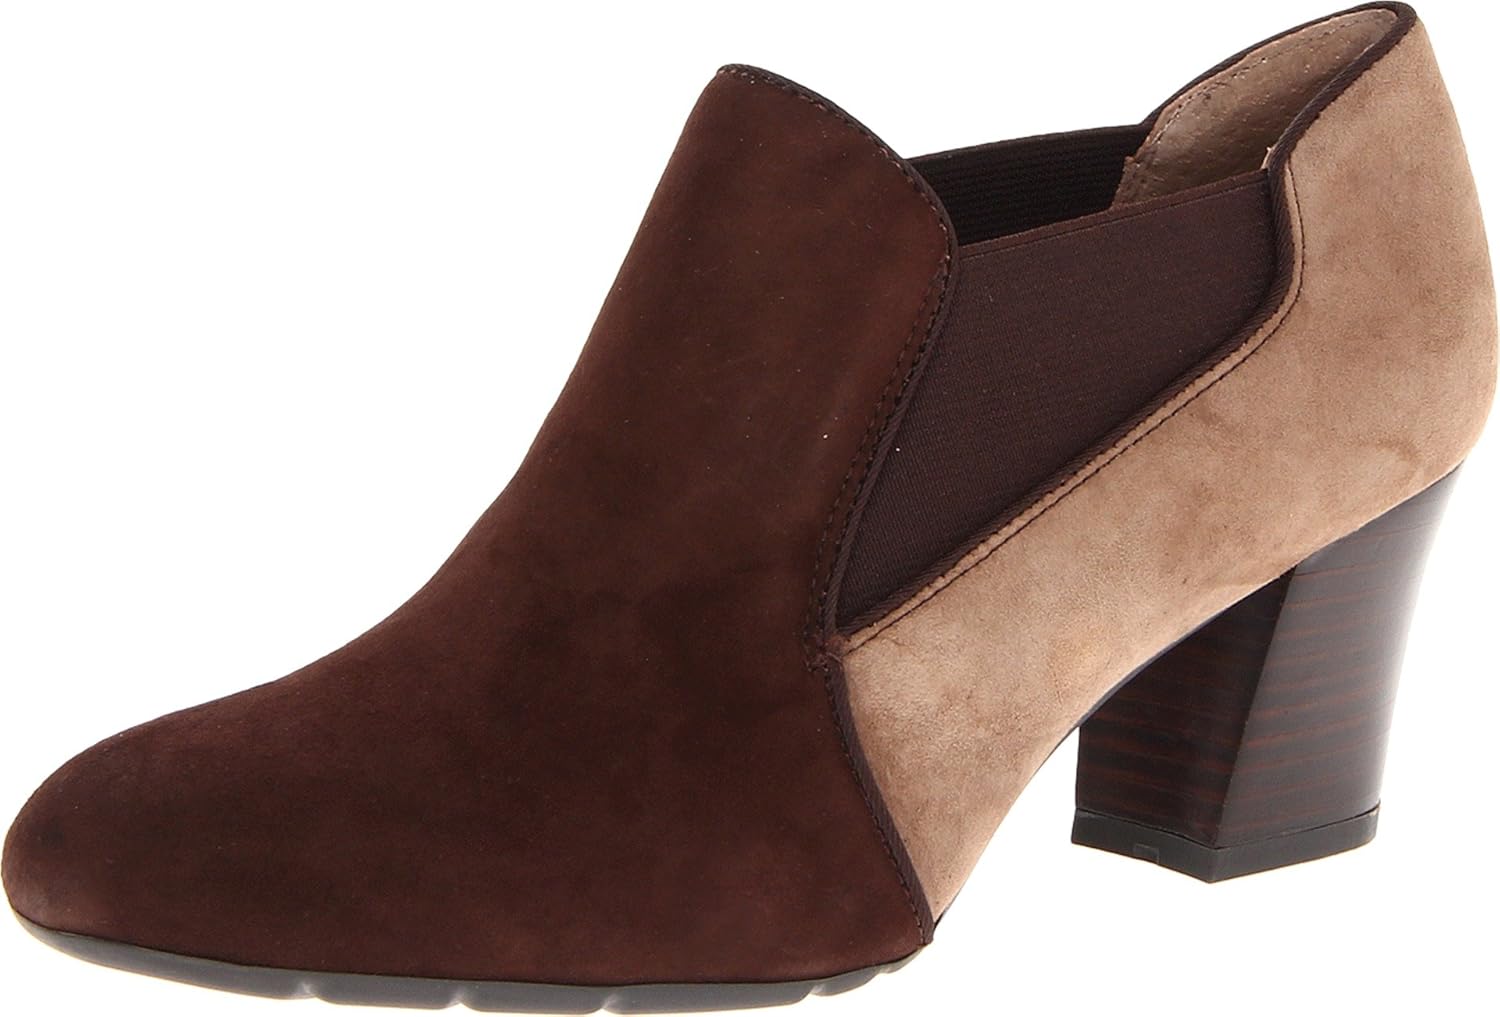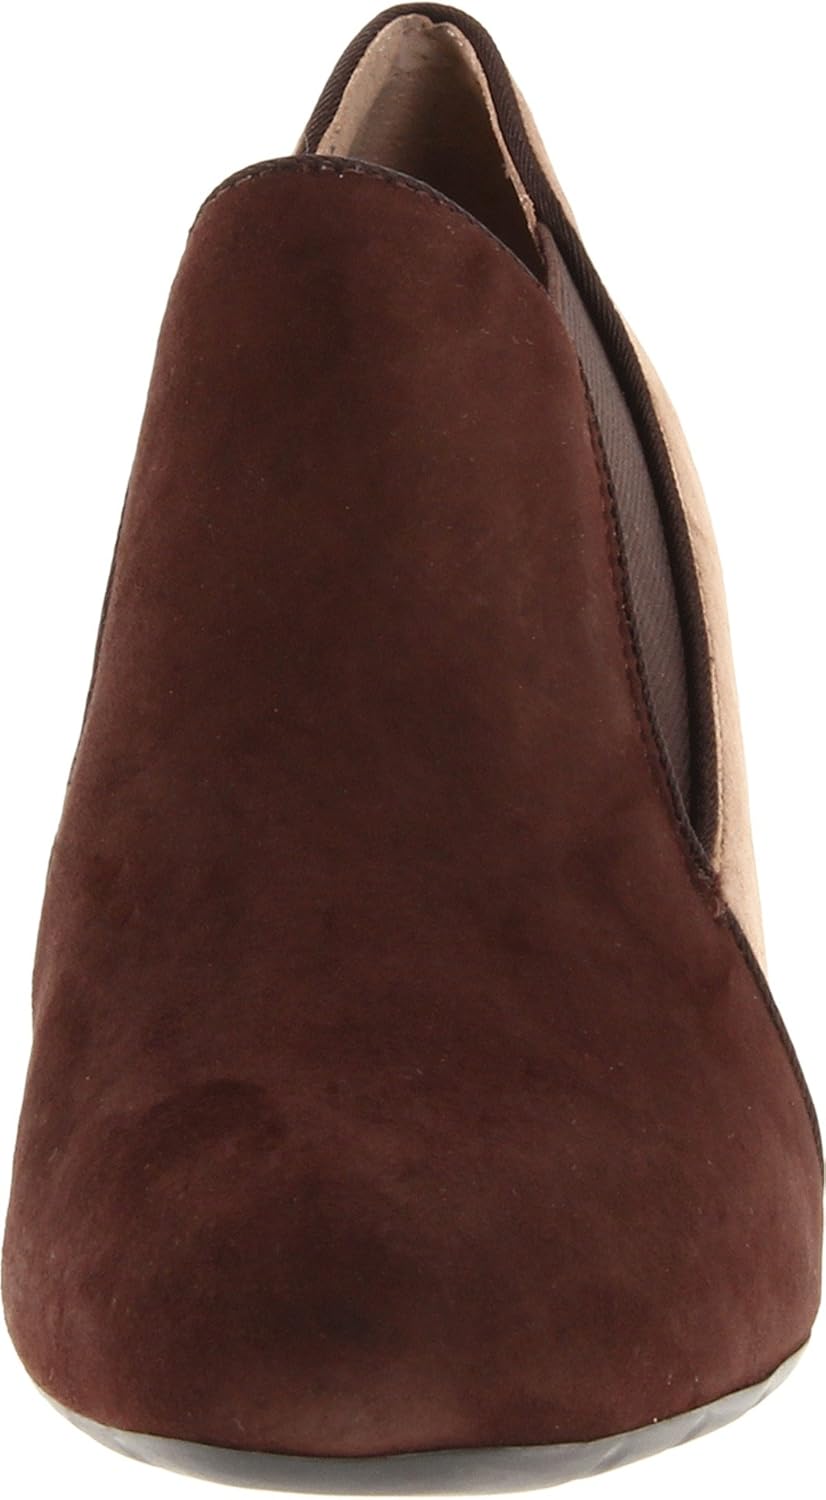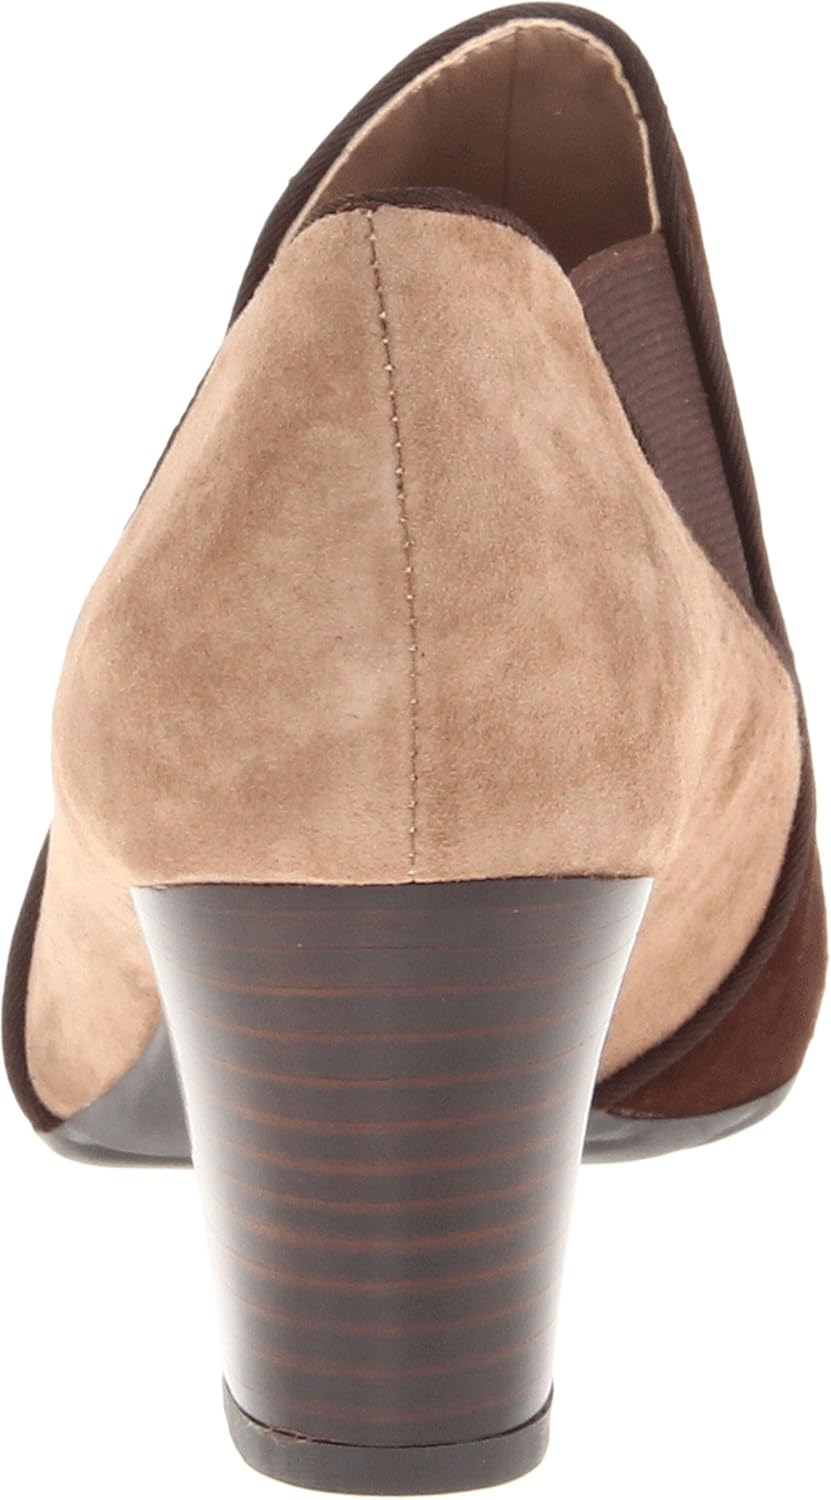
Franco Sarto Women's Merlot Pump
Category: AMAZON FASHION
More than the name of a footwear brand, Franco Sarto the man is the driving inspiration and passion behind the actual designs. By the age of 14, Sarto was working in a shoe factory where his job was to hand-last shoes with a hammer and nails. It is Sarto's start as a cobbler, and his passion as a designer that makes him a rarity in the business. He designs his shoes both with the sweat and blood of a technician and the grace and beauty of a world-renowned fashion designer. To this day, Sarto hand sketches many of his designs. Franco Sarto understands a woman's undying passion for shoes and is dedicated to keeping that passion alive by crafting beautiful shoes that bring joy to women around the world.
Features: 100% Leather | Imported | Synthetic sole